Europe by Satellite

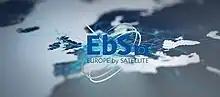

The European Broadcasting Service (EBS) (formerly Europe by Satellite) is the TV information service of the European Union which includes 2 TV channels: EBS and EBS+. Managed by the European Commission, it broadcasts images coming from all EU Institutions like the European Parliament, the European Council, the European Central Bank, the European Committee of the Regions, and the European Court of Justice.